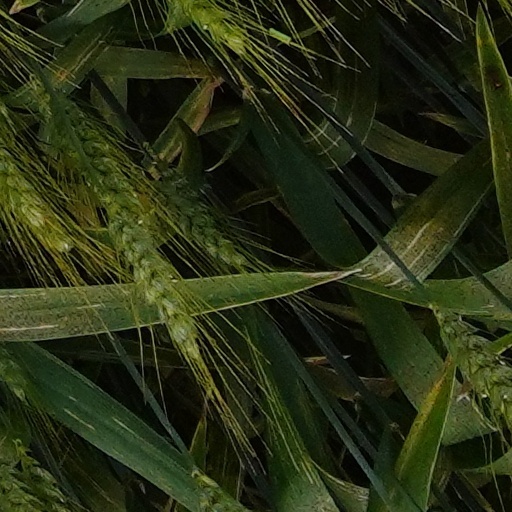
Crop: wheat